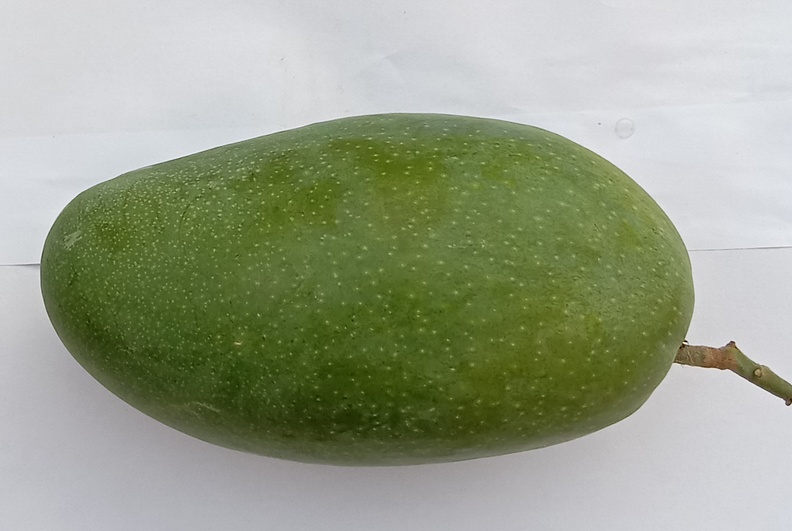
Mango variety: Dosehri